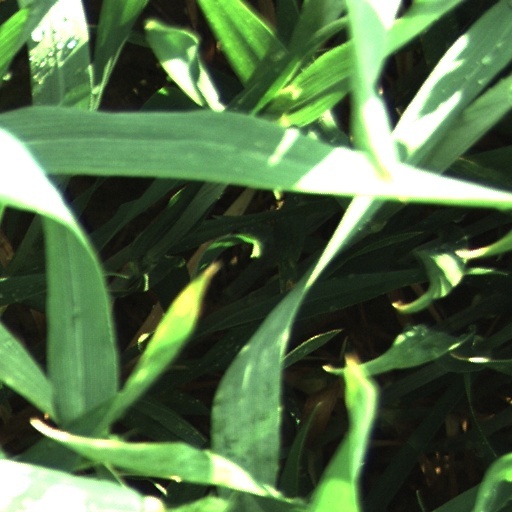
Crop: wheat